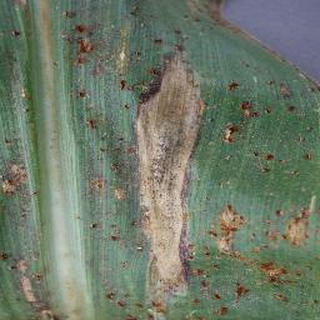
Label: corn_northern_leaf_blight